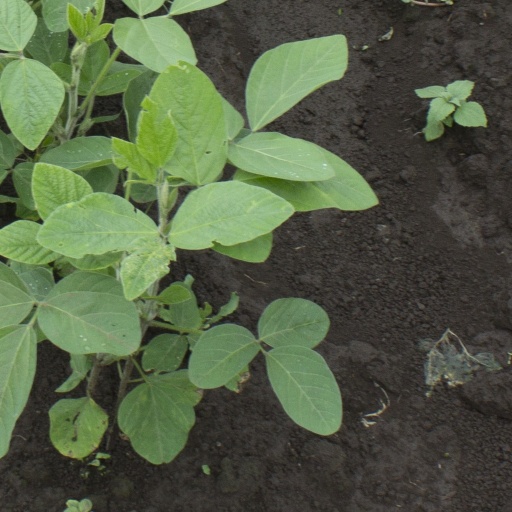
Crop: soybean